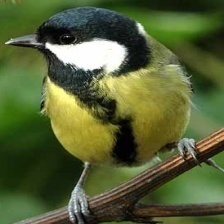
Species: PARUS MAJOR
Scientific name: PARUS MAJOR
ImageNet parent category: chickadee